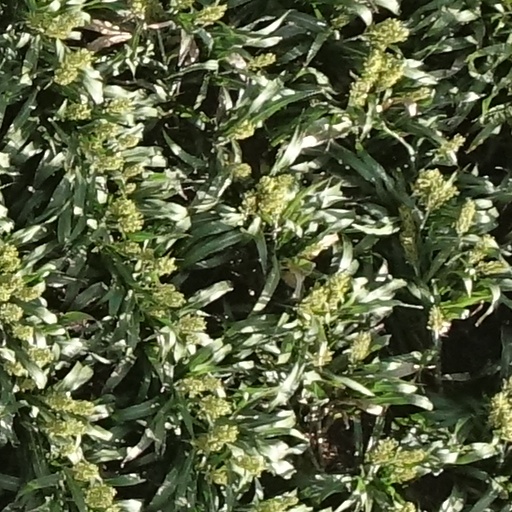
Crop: sorghum